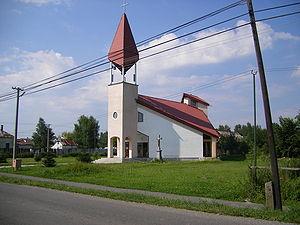
Palín est un village de Slovaquie situé dans la région de Košice.